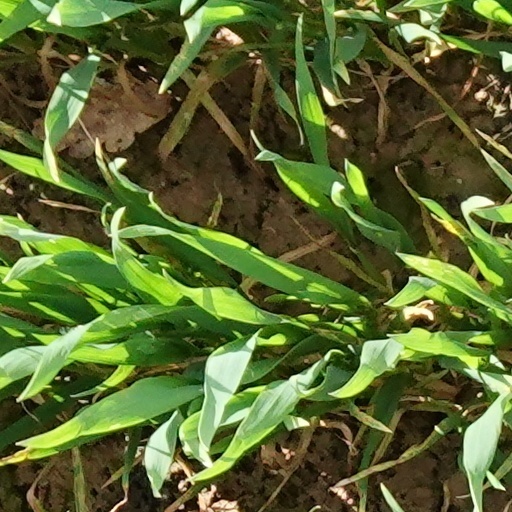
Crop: wheat